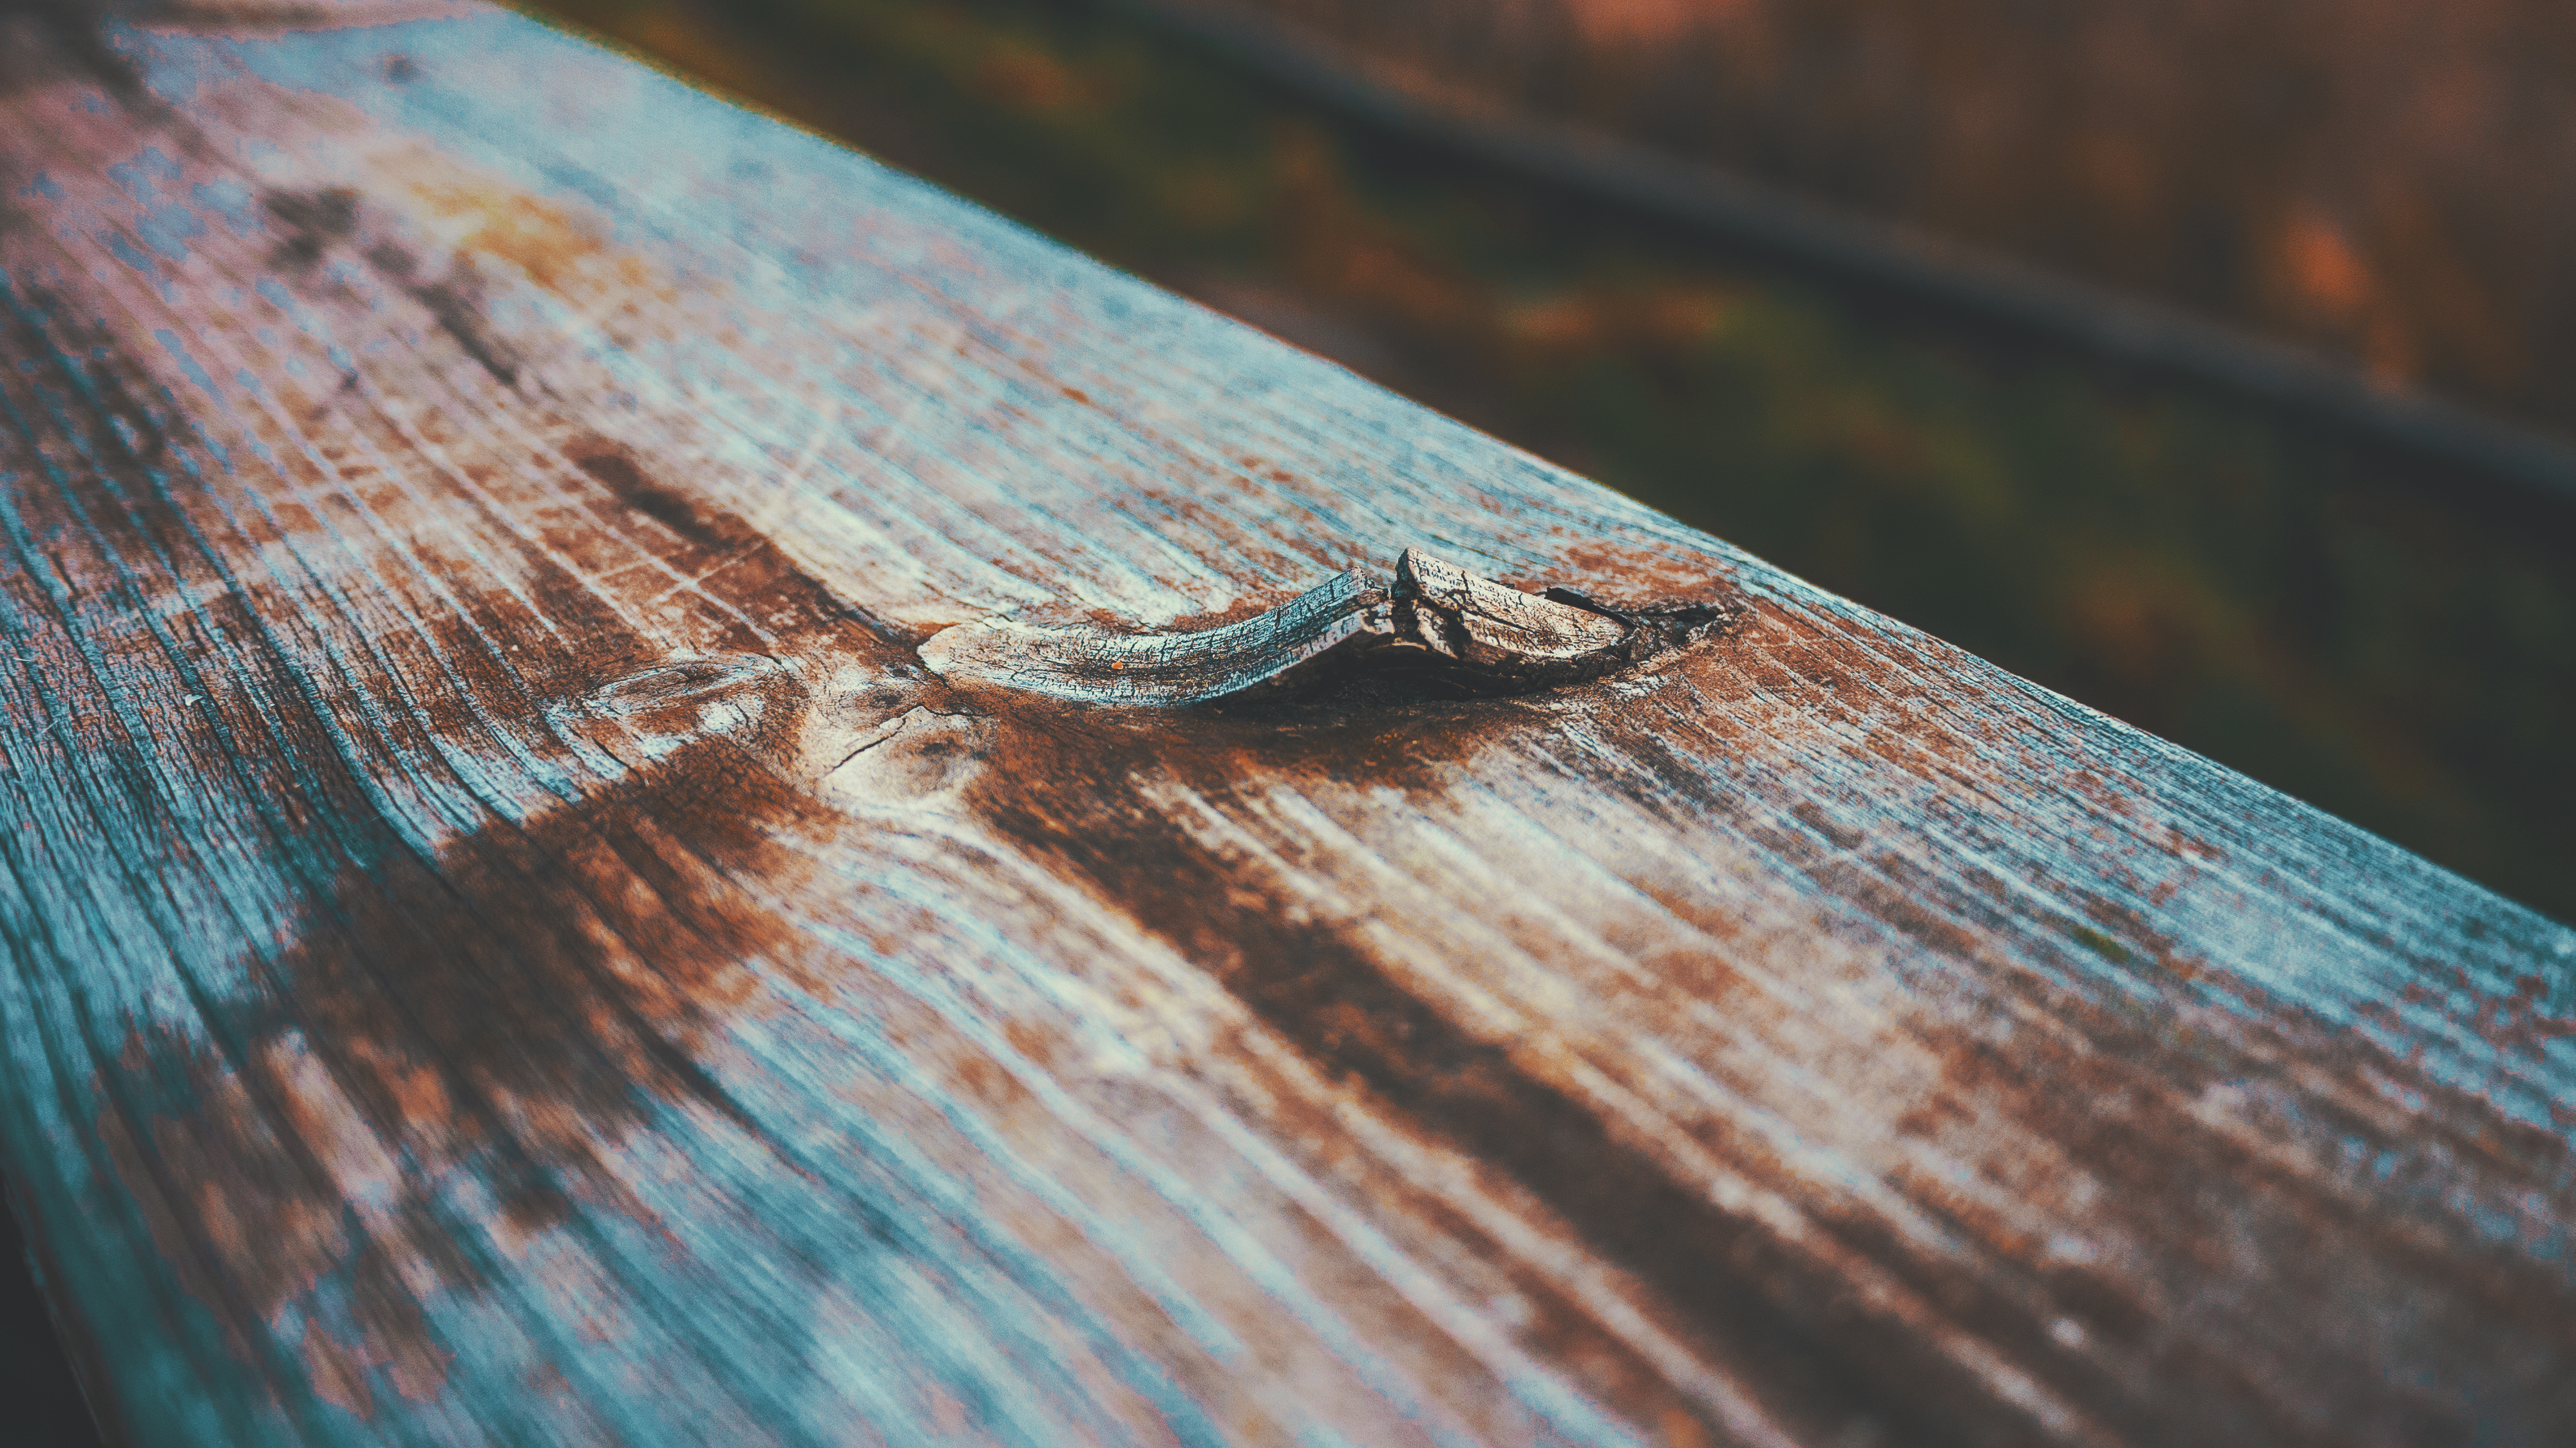
images, brown, wood, natural material, trunk, twig, wood stain, pest, hardwood, electric blue, parasite, close up, metal, grass, wildlife, fashion accessory, macro photography, plank, pattern, invertebrate, terrestrial animal, landscape, natural landscape, circle, still life photography, plant stem, forest, lumber